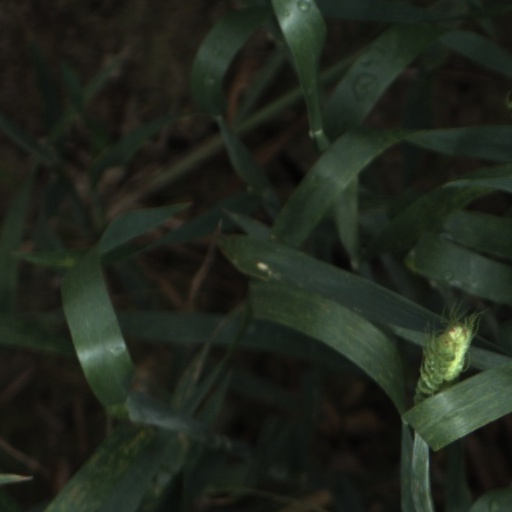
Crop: wheat